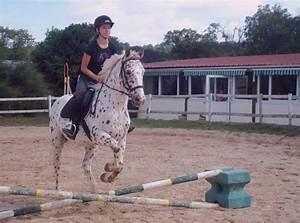
horse